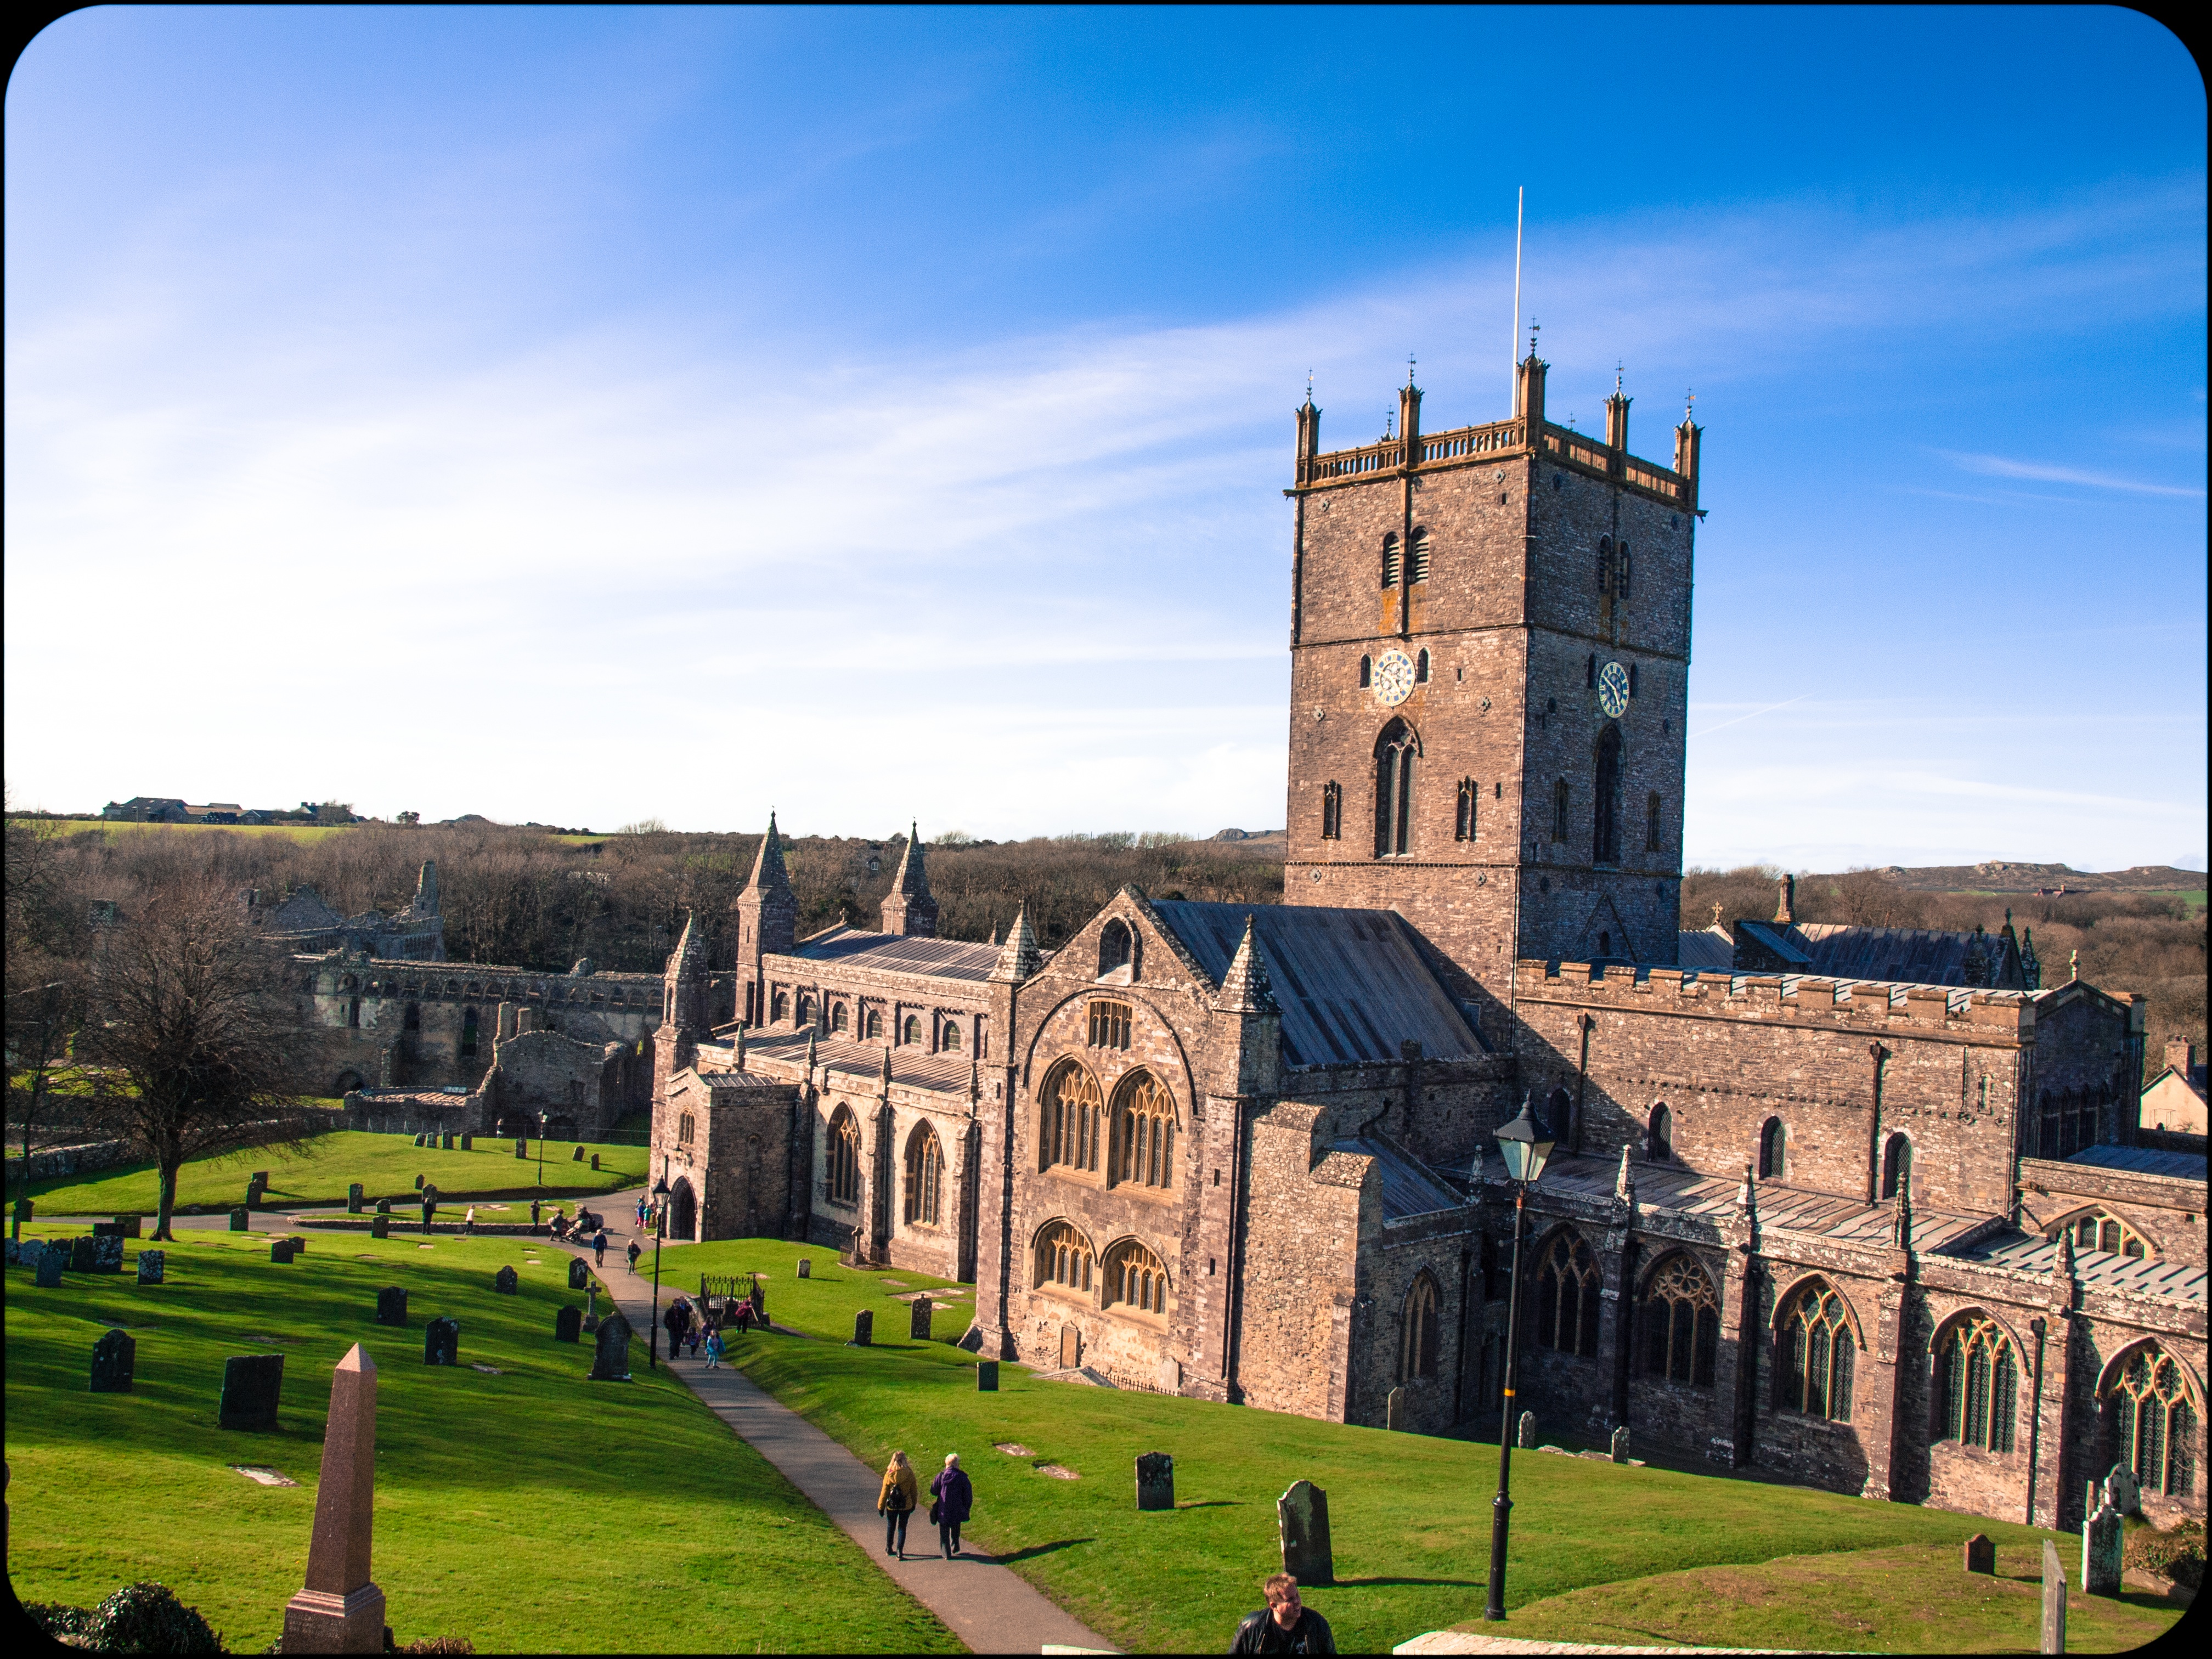
town, building, landmark, church, cathedral, tourism, place of worship, monastery, abbey, estate, stately home